N-Acetylglutamate synthase

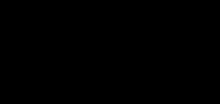
A simplified reaction mechanism for "N"-acetylglutamate synthase (NAGS)

Two mechanisms for "N"-acetyltransferase function have been proposed: a two-step, ping-pong mechanism involving transfer of the relevant acetyl group to an activated cysteine residue and a one-step mechanism through direct attack of the amino nitrogen on the carbonyl group. Studies conducted using NAGS derived from "Neisseria gonorrhoeae" suggest that NAGS proceeds through the previously described one-step mechanism. In this proposal, the carbonyl group of acetyl-CoA is attacked directly by the α-amino nitrogen of glutamate. This mechanism is supported by the activation of the carbonyl through hydrogen bond polarization, as well as the absence of a suitable cysteine within the active site to act as an intermediate acceptor of the acetyl group.